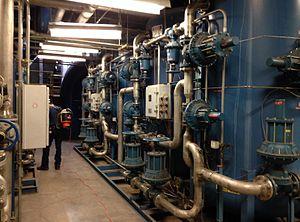
La pollution de l’eau par les nitrates désigne l’augmentation progressive des quantités de nitrates observées depuis le début du développement de l'agriculture intensive après la Seconde Guerre mondiale. Cette pollution touche aujourd'hui l’ensemble de la planète. La pollution de l'eau par les nitrates est une pollution avec une grande inertie en raison de la lenteur et de la complexité du cycle de l'azote dans les sols.
L'eau d'alimentation de la chaudière est une partie essentielle des opérations de la chaudière. L'eau d'alimentation est introduite dans le tambour à vapeur à partir d'une pompe d'alimentation. Dans le tambour à vapeur, l'eau d'alimentation est ensuite transformée en vapeur à partir de la chaleur. Une fois la vapeur utilisée, elle est ensuite déversée dans le condenseur principal. À partir du condenseur, elle est ensuite pompée vers le réservoir d'alimentation désaéré. De ce réservoir, il retourne ensuite au tambour à vapeur pour terminer son cycle. L'eau d'alimentation n'est jamais ouverte à l'atmosphère. Ce cycle est appelé système fermé ou cycle de Rankine.